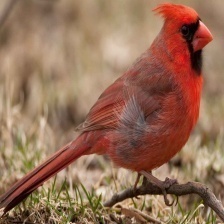
Species: NORTHERN CARDINAL
Scientific name: CARDINALIS CARDINALIS